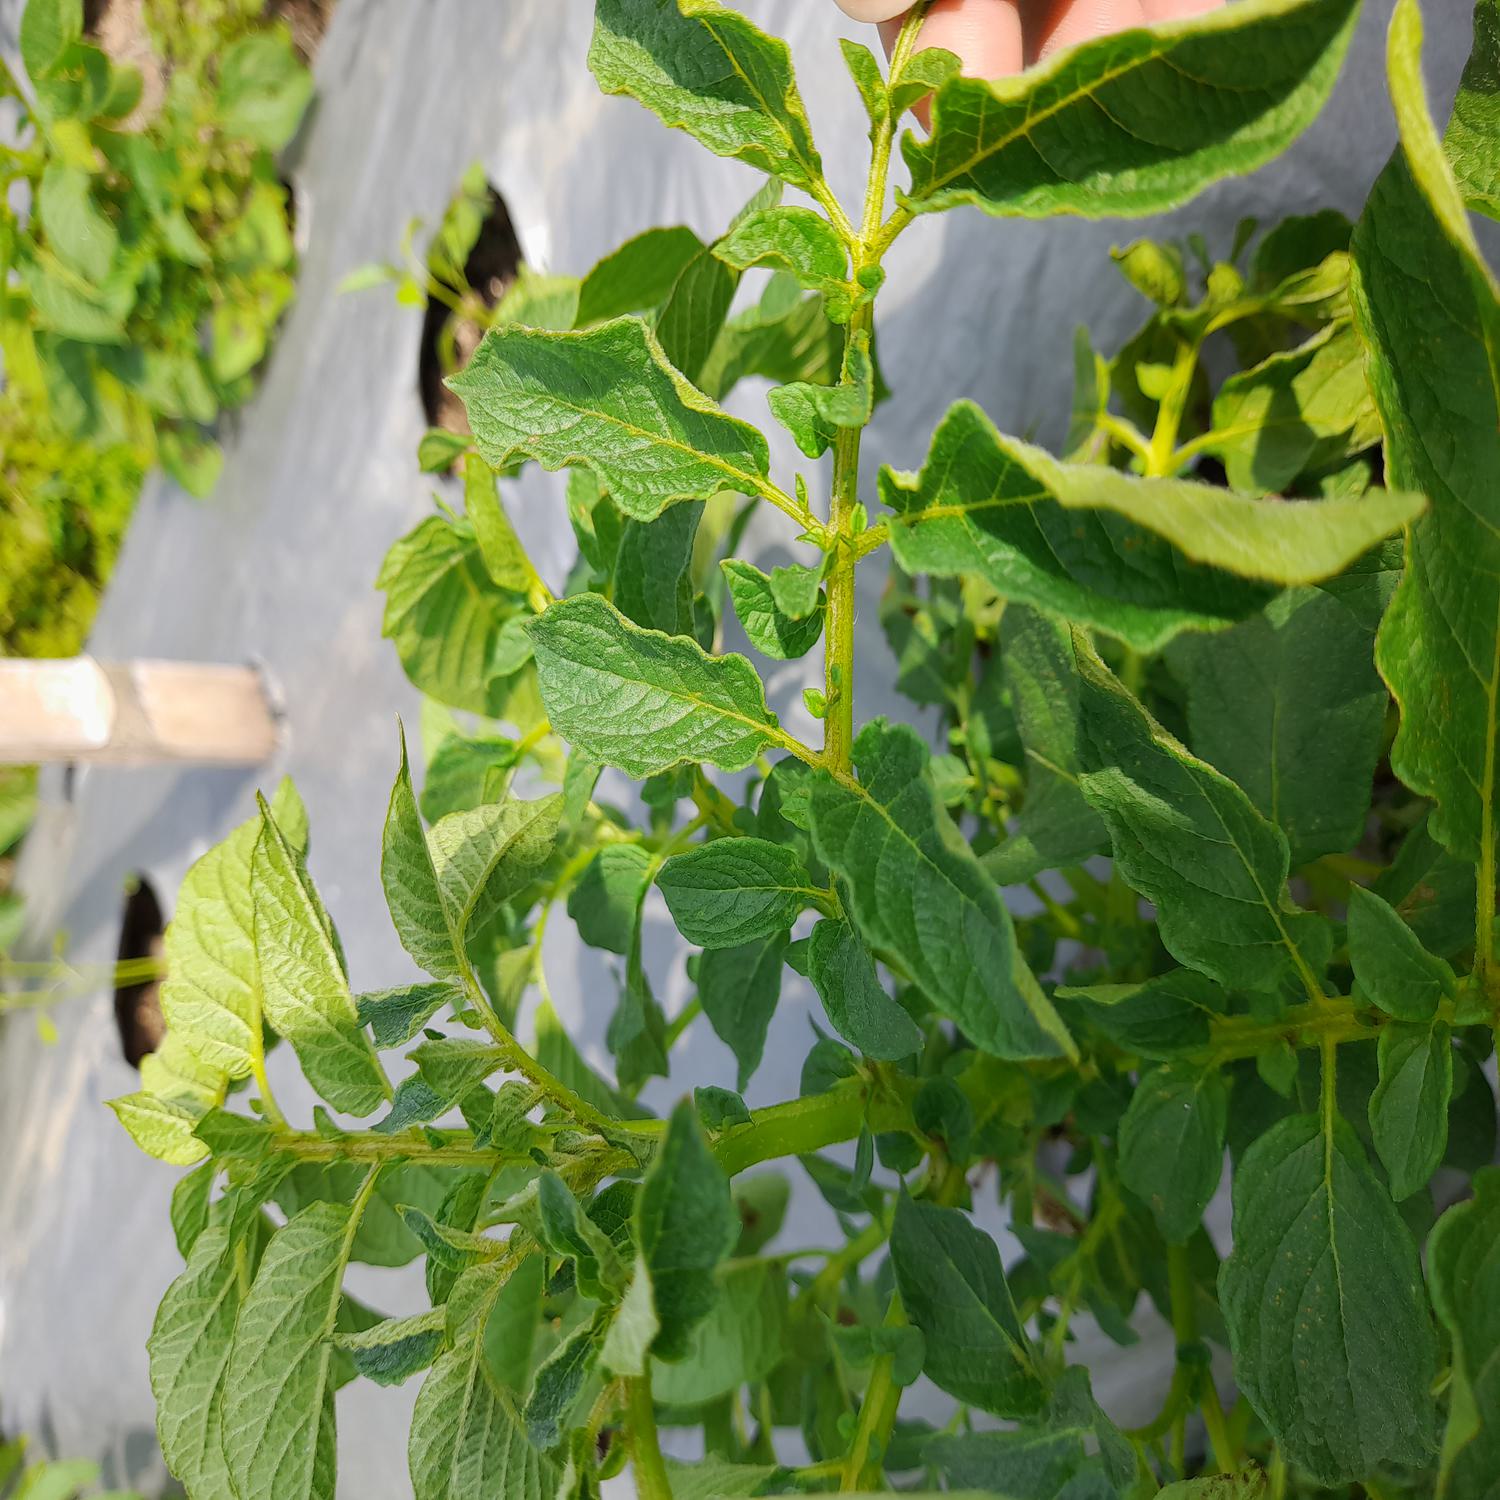
Etiqueta: Pudricion_Parda